Nehebkau

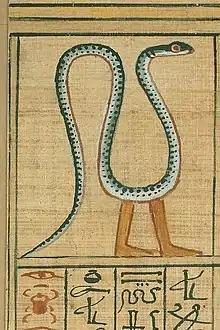
Nehebkau depicted in Spell 87 of the Book of the Dead of Ani

As a funerary god and one of the forty-two judges in the Court of Maat, Nehebkau played a significant role in the Ancient Egyptian perception of the afterlife. As well as guarding the underworld, he was occasionally represented as a personal guard of Osiris.